Abijah Thompson House

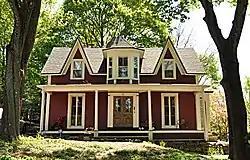

The Abijah Thompson House is a historic house in Winchester, Massachusetts.